Ash Hill (Maryland)

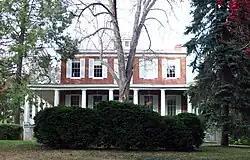
Ash Hill November 2008

Ash Hill, also known as Hitching Post Hill, is a historic two-story brick dwelling located on Rosemary Lane in Hyattsville, Prince George's County, Maryland. The house was built around 1840 by Robert Clark, an Englishman who sought the peace and quiet of the countryside as a contrast to the crowded city life Washington, D.C.